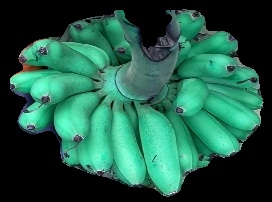
Variety: rasbale
Grade: grade1